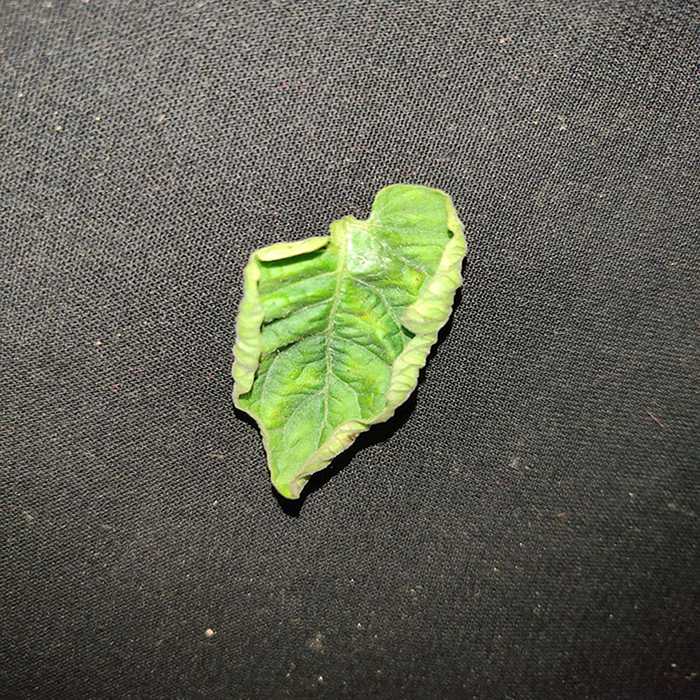
Plant: Tomato
Label: Tomato leaf curl virus